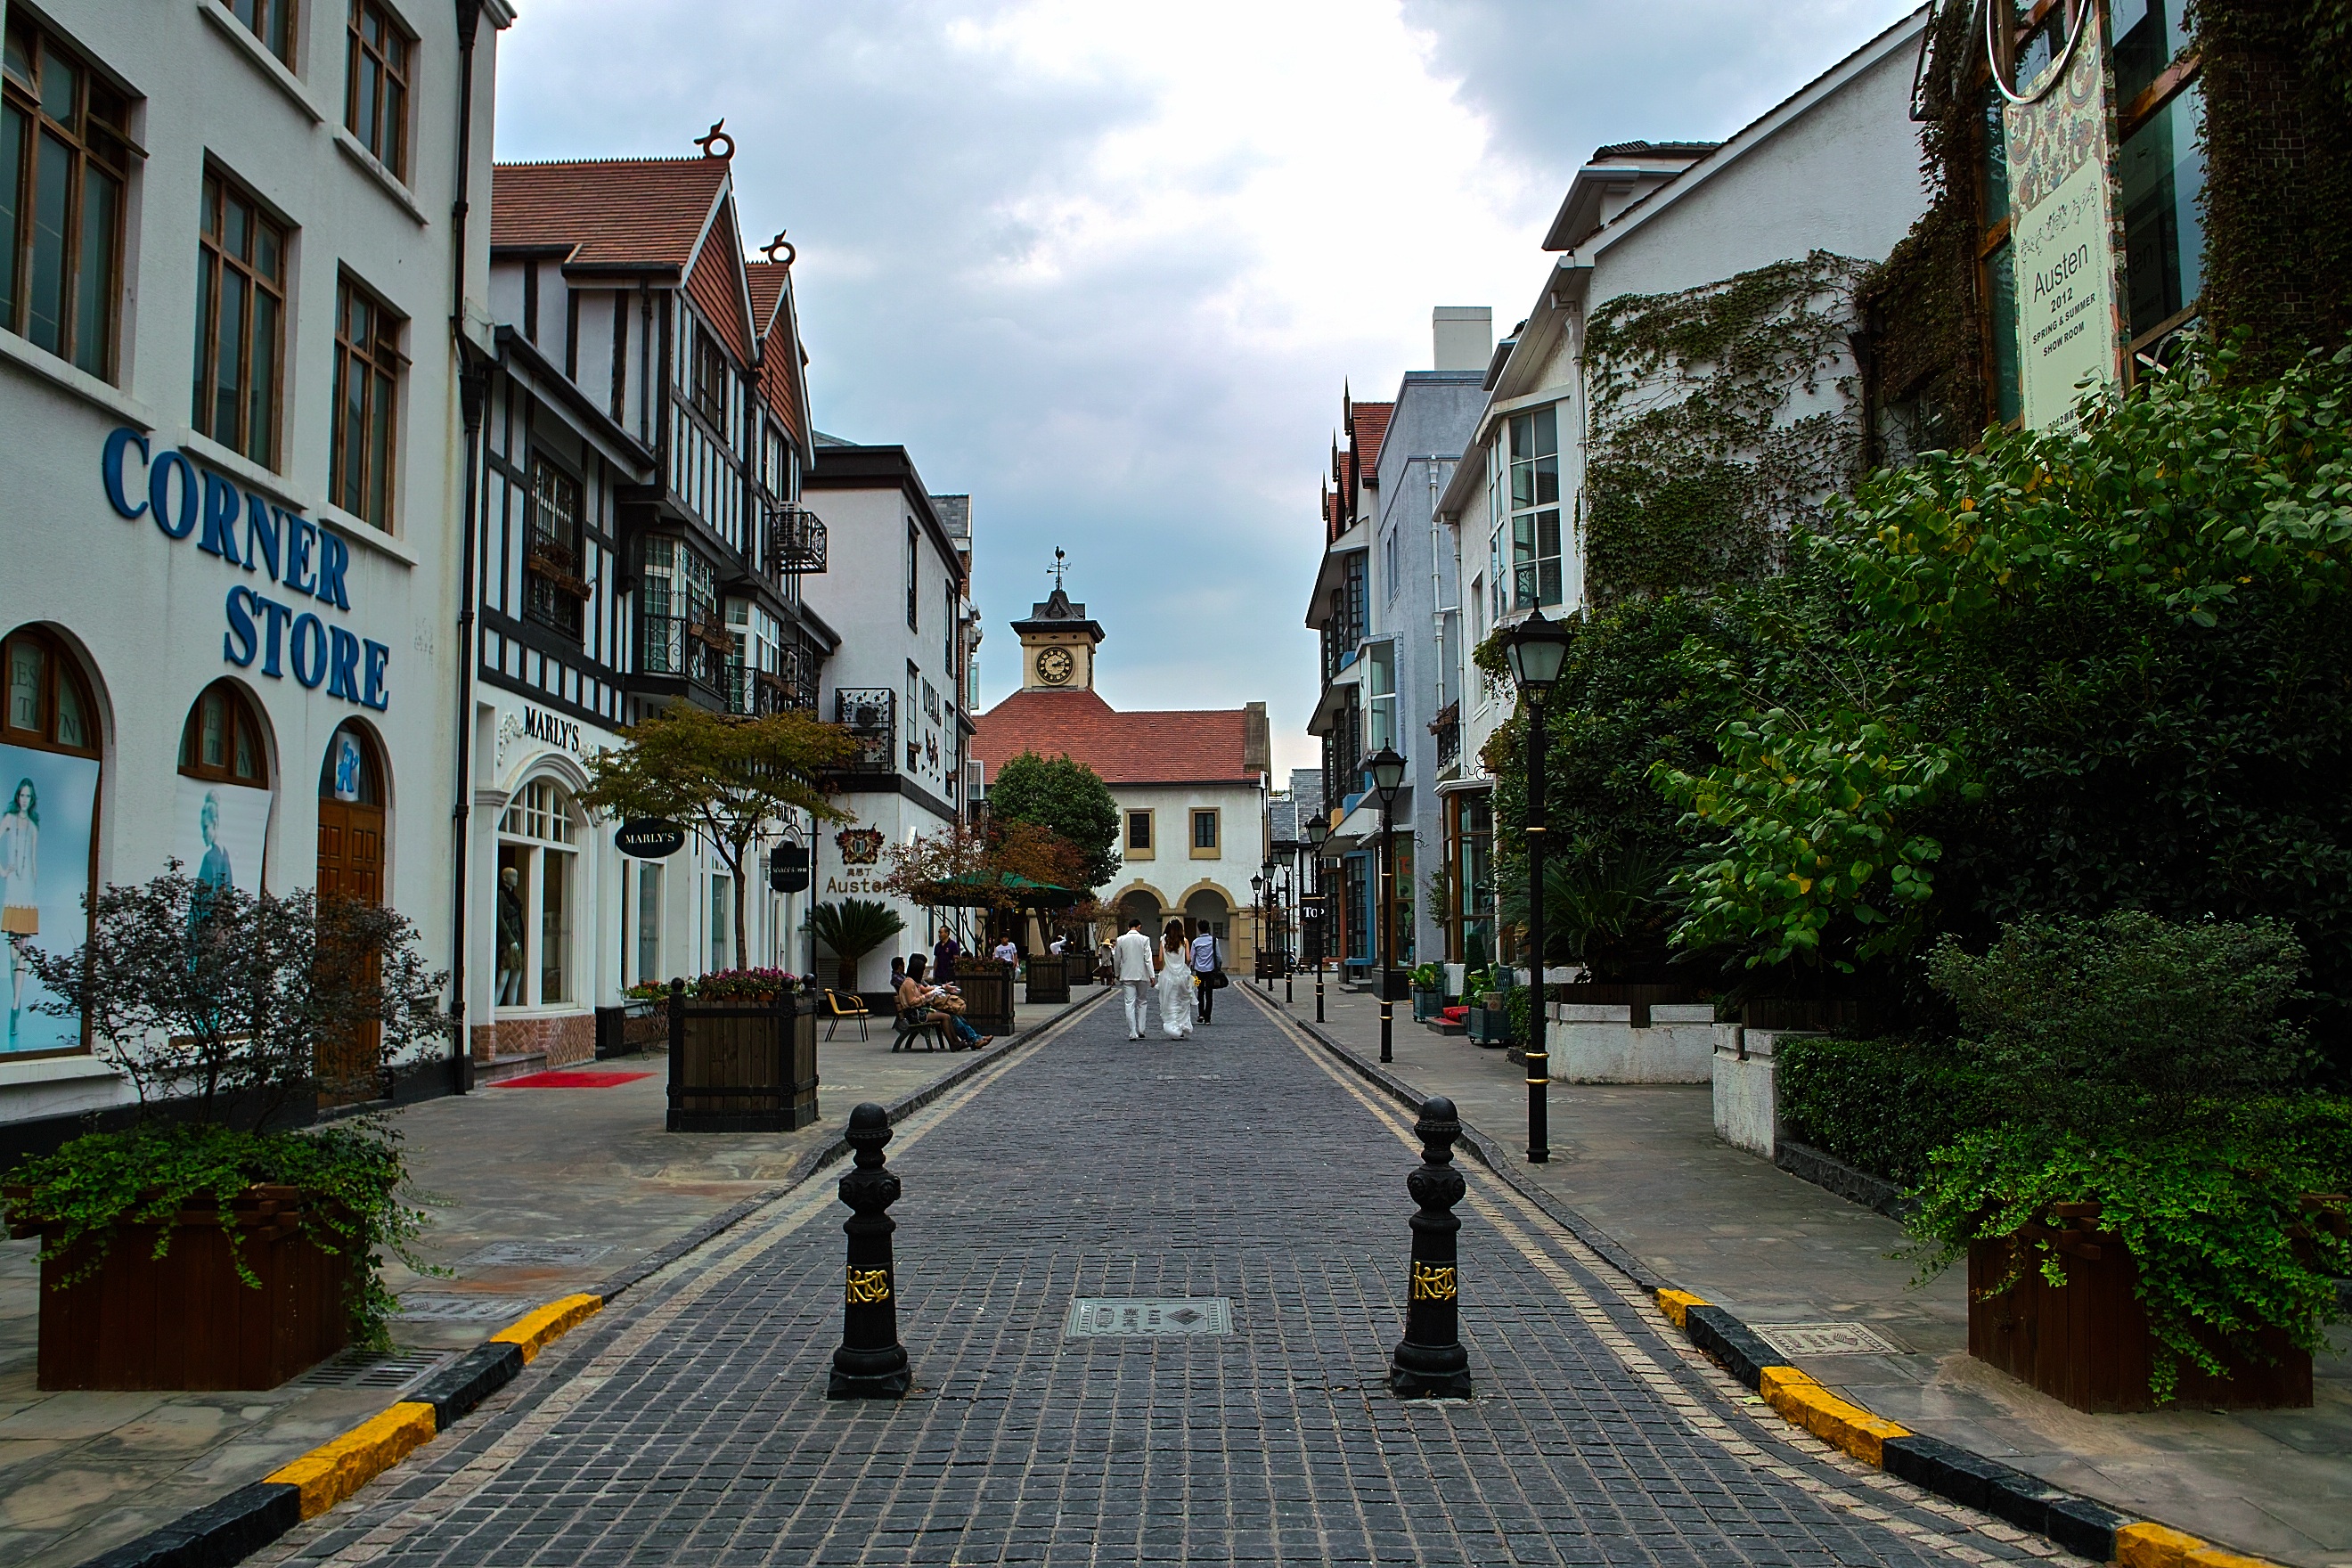
pedestrian, road, street, town, alley, city, cityscape, downtown, travel, tourism, lane, wedding, waterway, infrastructure, town square, neighbourhood, the scenery, urban area, human settlement, le meridien she shan shanghai